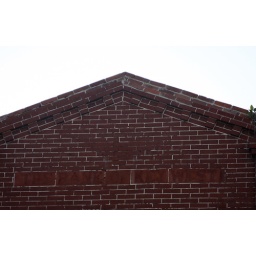
Historic building that used to house The Bank of Key West.Taken in Key West, Florida USA